Lise Roy

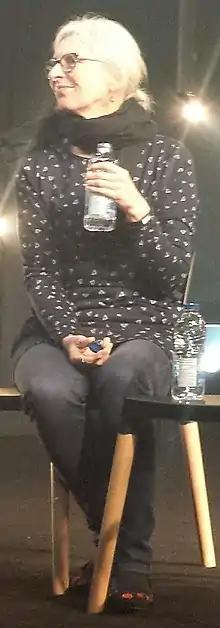
Lise Roy at Licorne Theatre, Montreal.

Lise Roy (born 1954) is a Canadian actress who has appeared in stage productions, film and television.